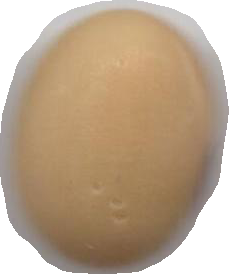
Variety: Anjasmoro